Military recruit training

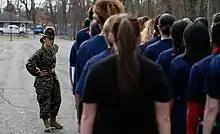
A U.S. Marine Corps Drill Instructor works with enlistees, or individuals who have not left yet for recruit training. U.S. Marine Corps photo by Sgt. Kate Busto/Released

Centralized recruit training in the Canadian Army did not exist until 1940, and until the creation of Basic Training Centres across Canada, recruit training had been done by individual units or depots.